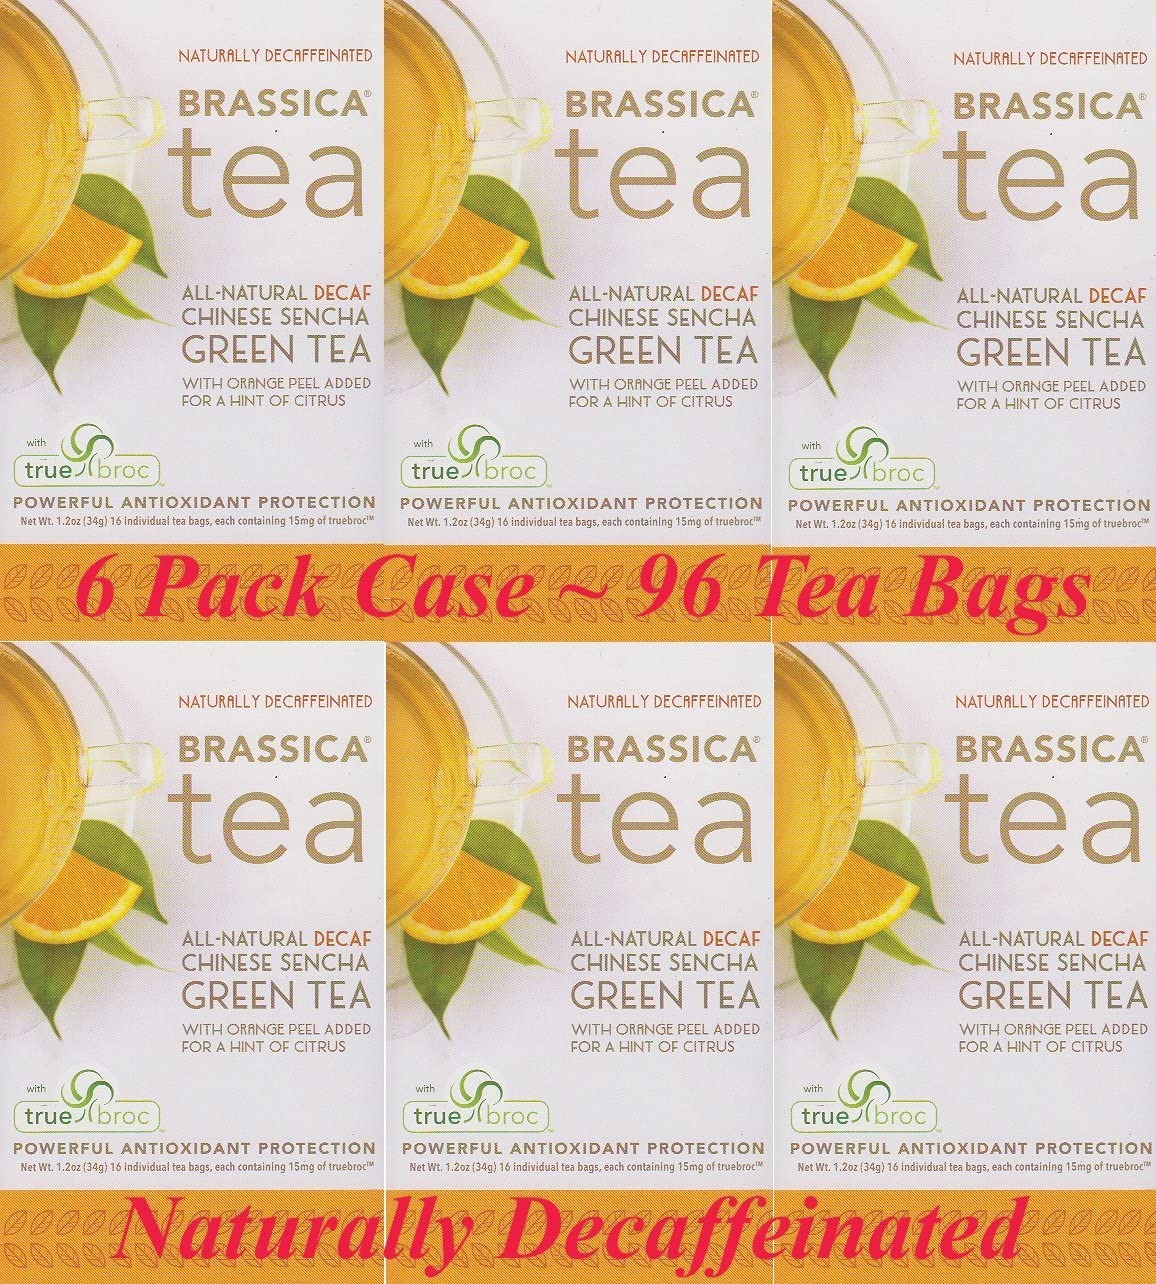
Item Name: Brassica® DECAF. Green W/Orange Tea W/sgs~ 6 Boxes (96 Tea Bags)
Bullet Point 1: All Natural
Bullet Point 2: 15 mgs. of SGS per tea bag
Bullet Point 3: 97% Caffeine-Free ~ Gluten-Free
Bullet Point 4: DECAF. Green Tea with Natural Orange Flavor
Bullet Point 5: Kosher Approved by Star-K
Product Description: Brassica Tea with SGS is gourmet Chinese Sencha full-leaf natural green tea, flavored with natural orange, with 15 milligrams of SGS/TrueBroc (sulforaphane glucosinolate) extract from broccoli added to each tea bag. It is available in 6 varieties, two of which are decaffeinated. Brassica Tea takes the world&apos;s favorite beverage (tea) and adds the natural antioxidant found in broccoli (SGS). The long-lasting activity of SGS was discovered by scientists at Johns Hopkins University Medical School while studying the health benefits of a diet rich in fruits and vegetables. Only Brassica teas are patented and licensed by Johns Hopkins University under US patents 5,725,895; 5,968,505; 5,968,567, 6,177,122 and 6,242,018. You can find Brassica Teas in four Chinese Sencha green tea flavors (Green Tea with SGS, Decaffeinated Green Tea with SGS, Green Tea with Natural Lemon Flavor and SGS, and Green Tea with Natural Orange Flavor and SGS), and two Chinese black tea flavors (Black Tea with SGS and Decaffeinated Black Tea with SGS). Our decaf teas are naturally decaffeinated and GMO and chemical free. A portion of the proceeds from the sale of all Brassica Teas will go to the Brassica Foundation for biomedical research on vegetables.
Value: 96.0
Unit: Count

Price: 11.55